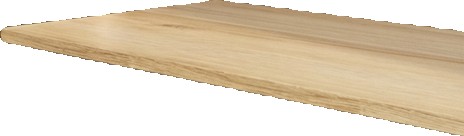
Surface category: countertop